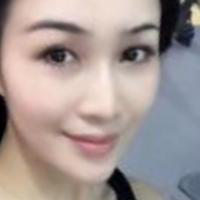
Age group: age 21-30